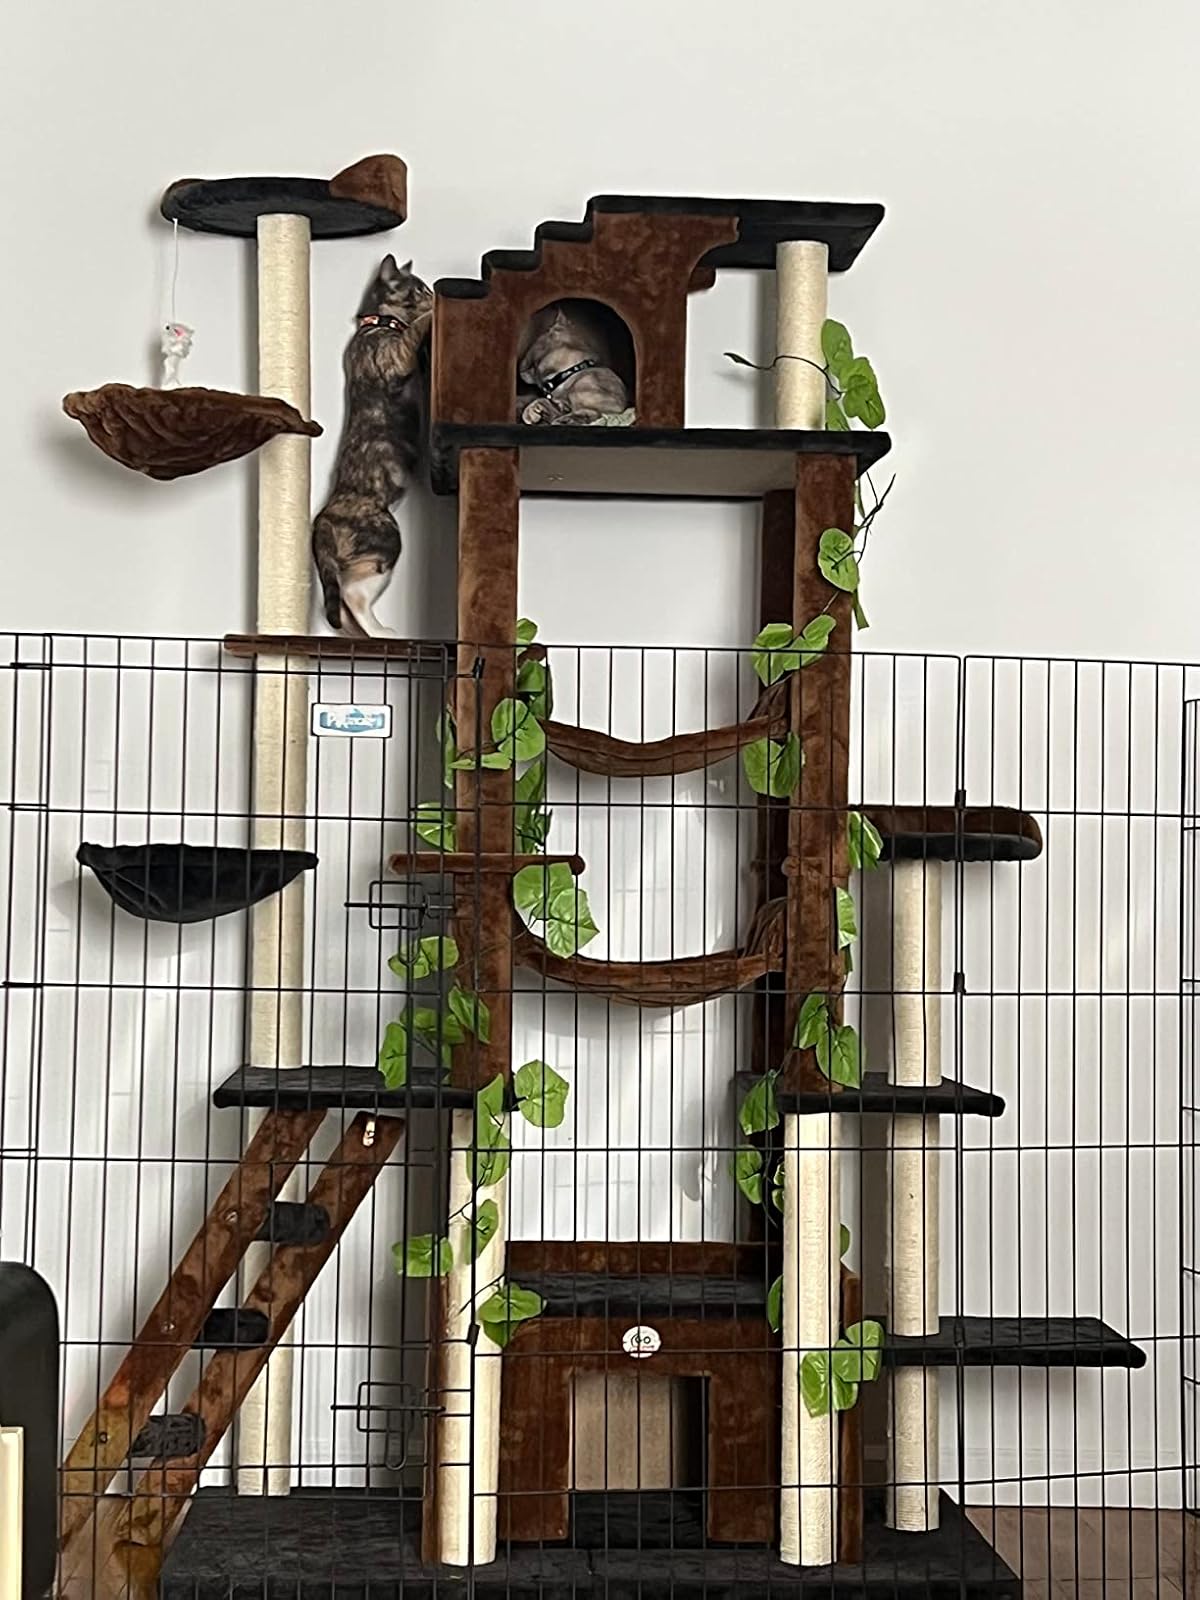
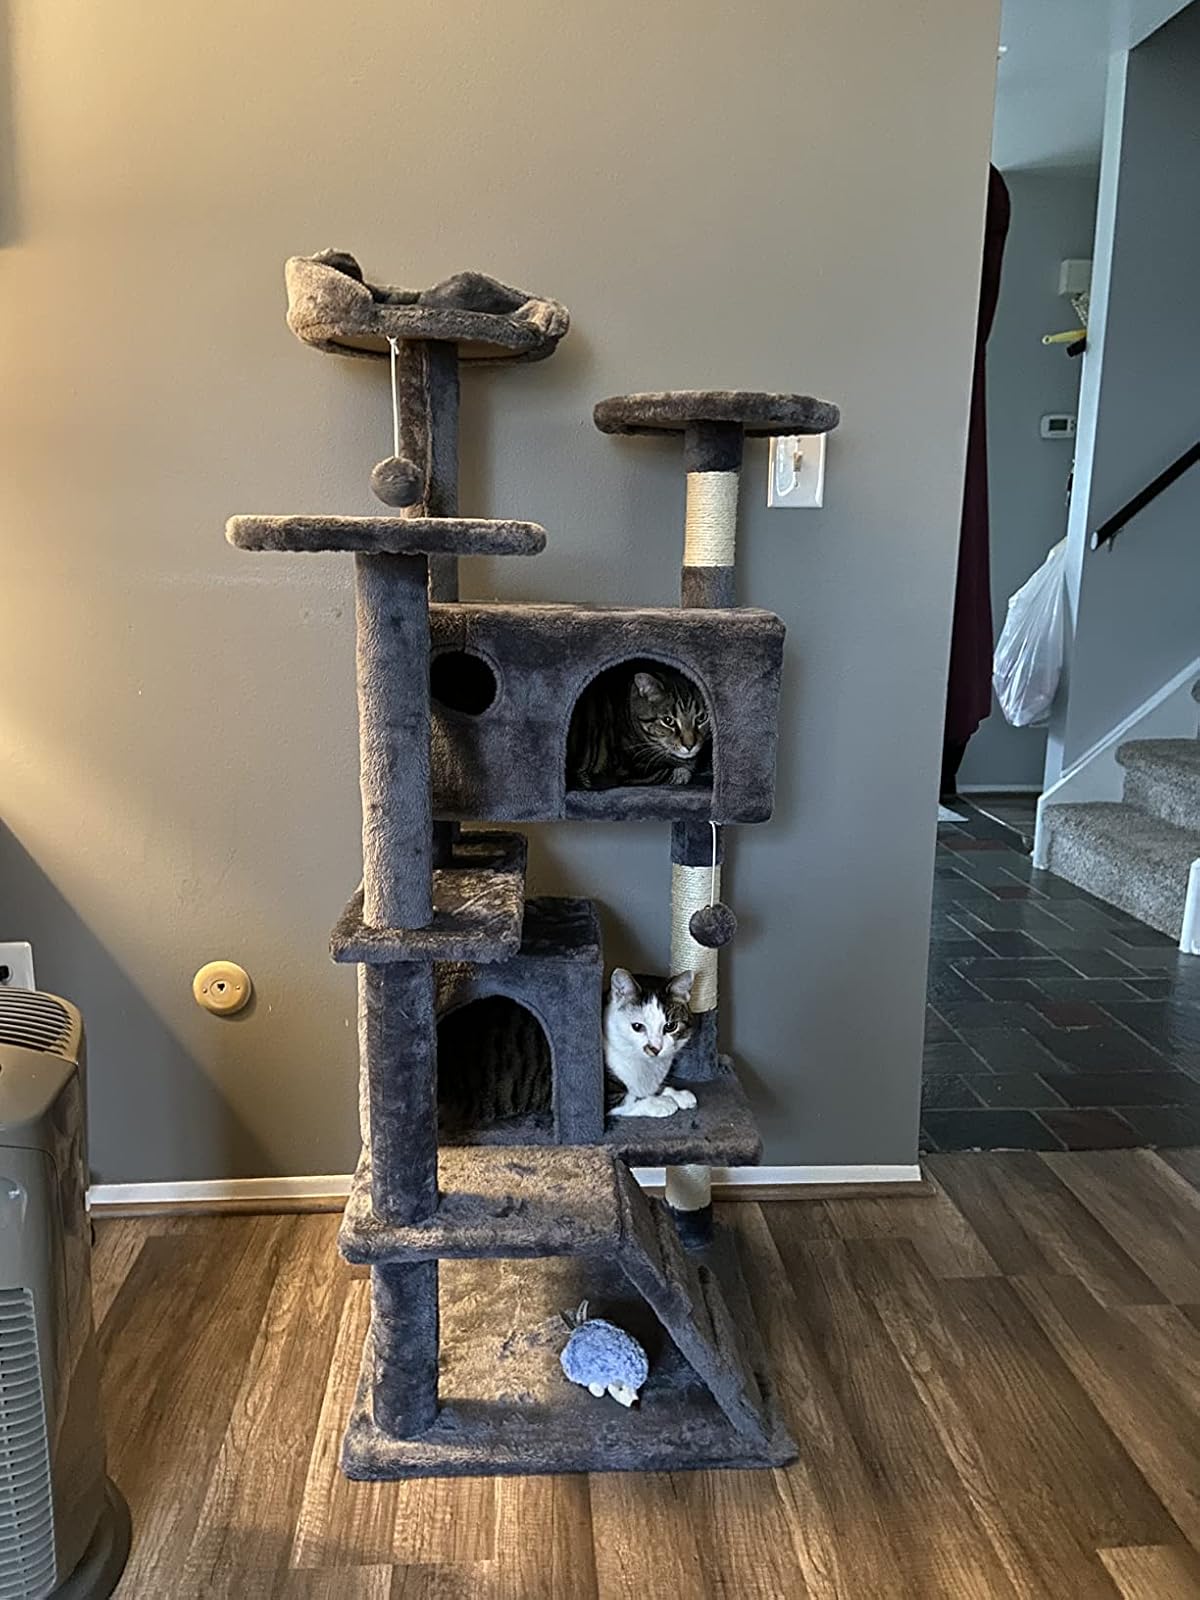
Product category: items_cat tree
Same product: no